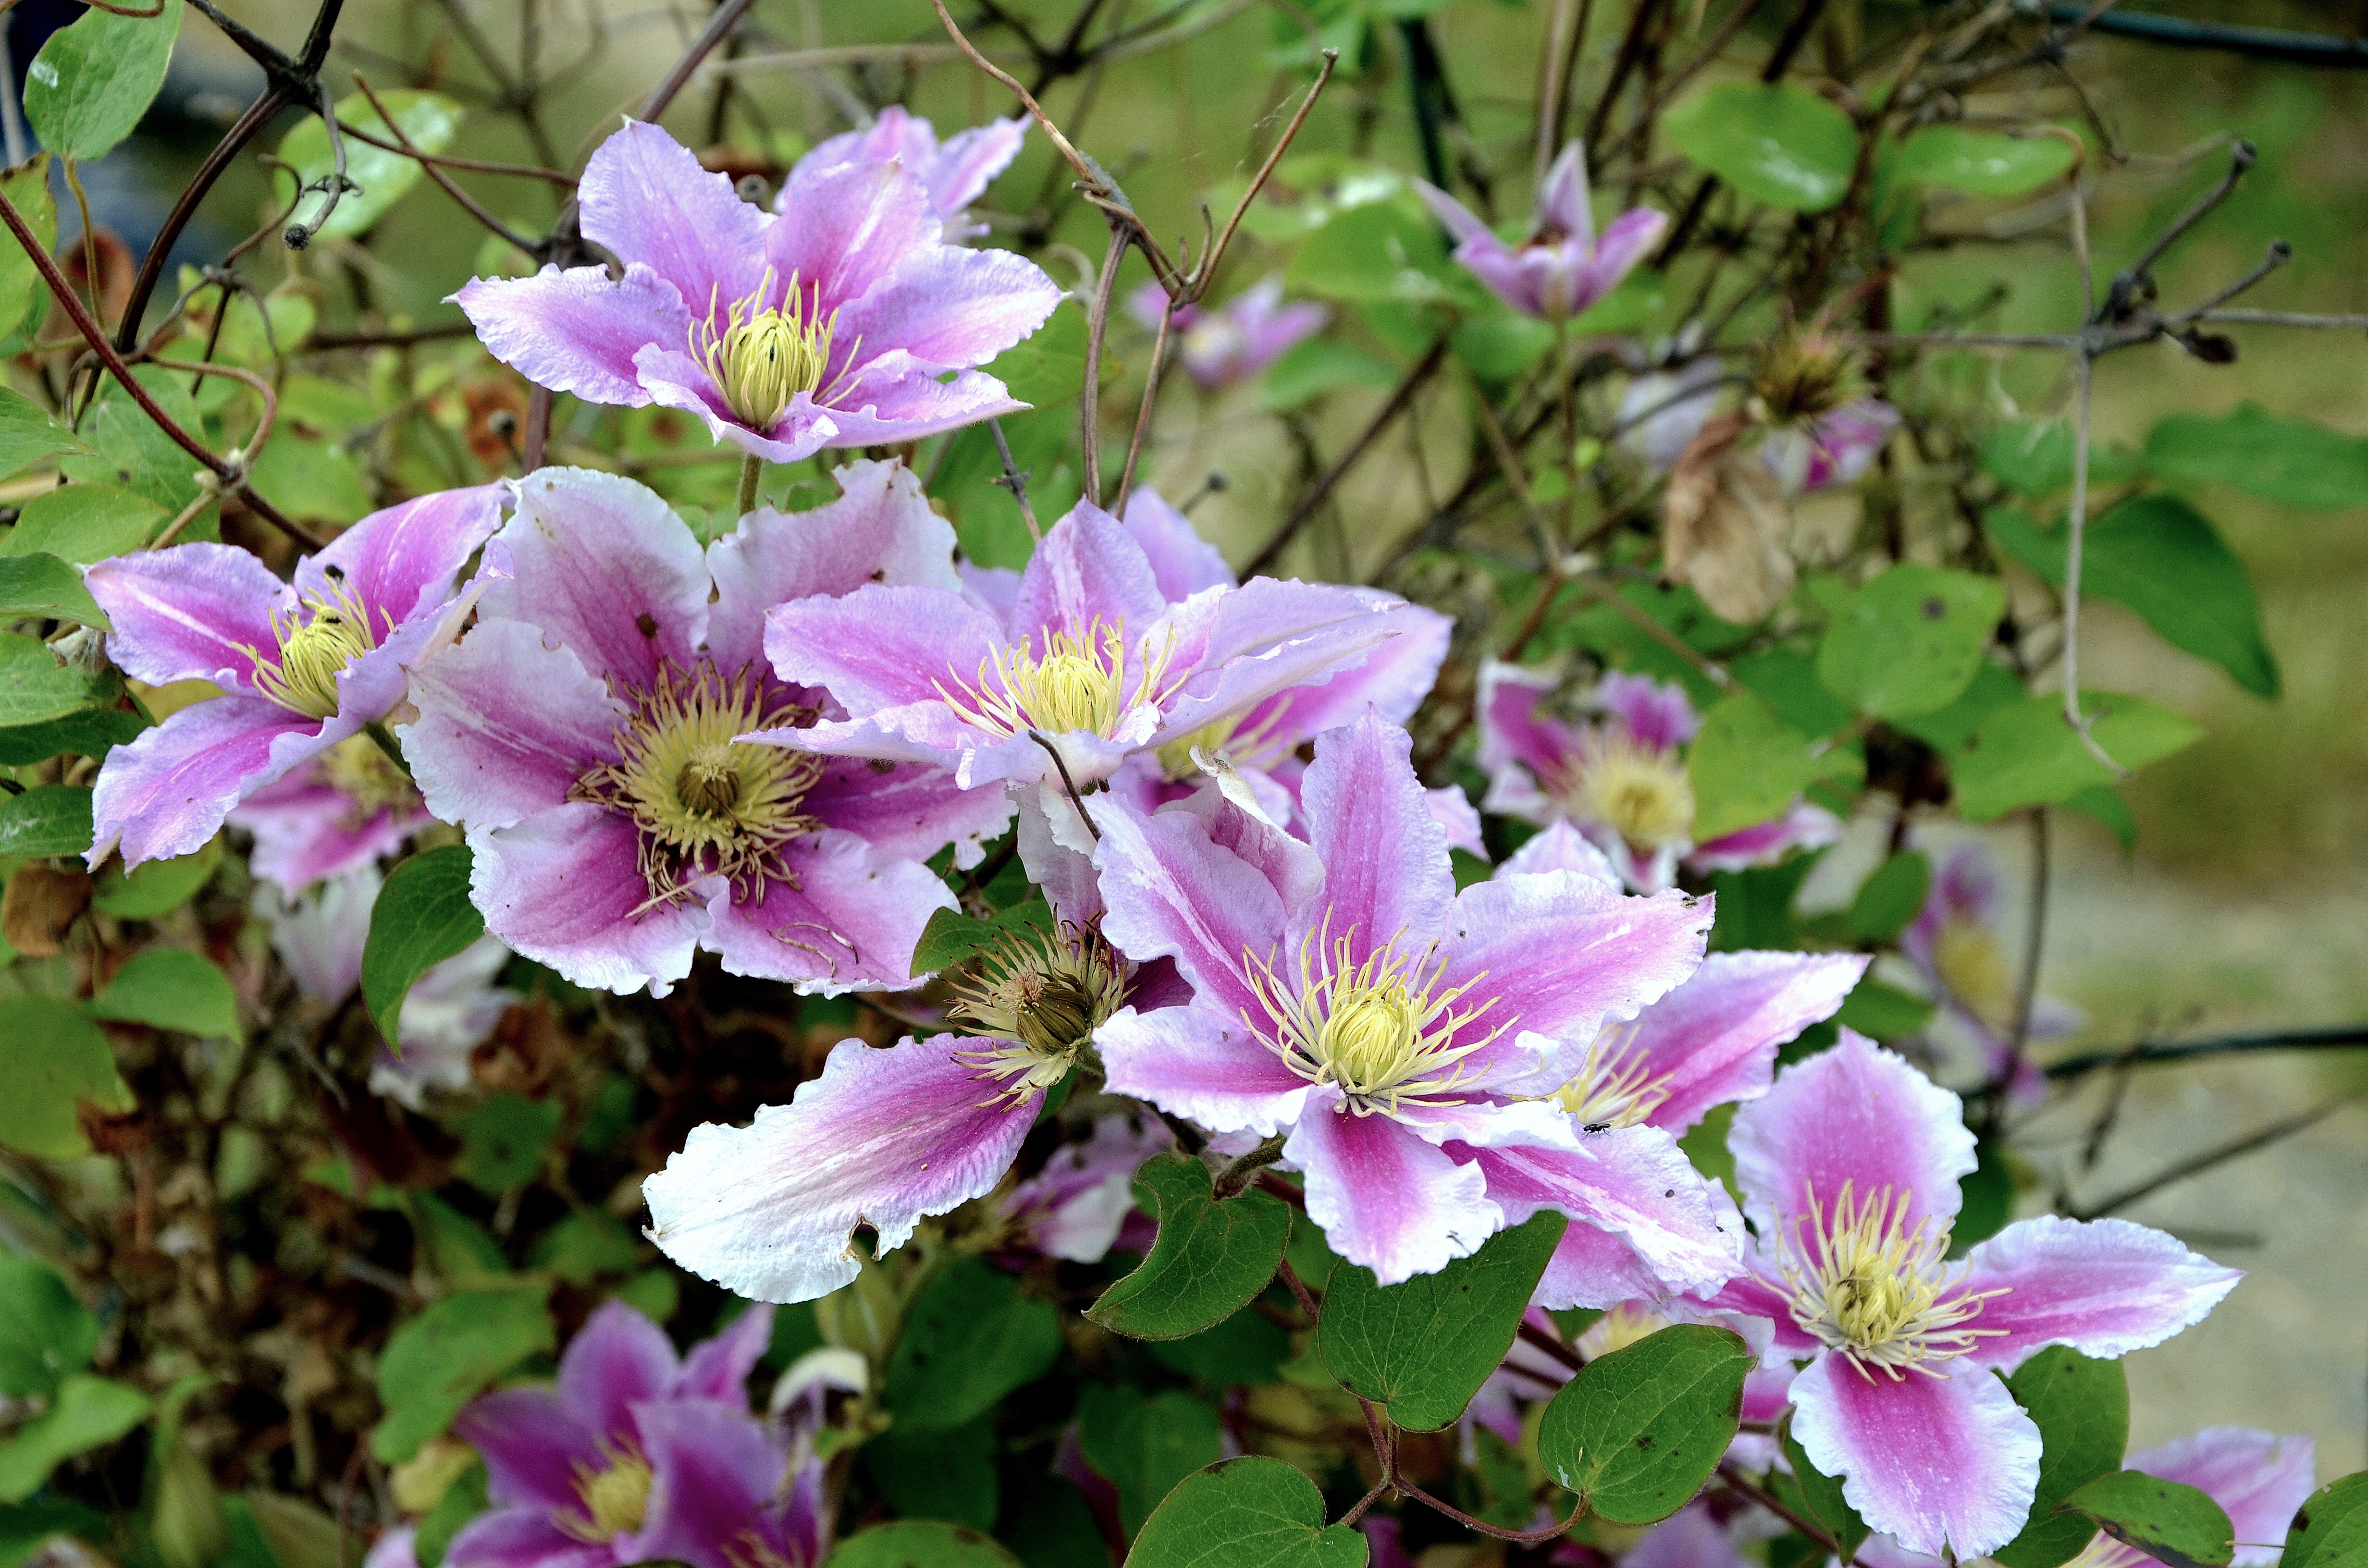
nature, blossom, plant, flower, bloom, botany, climber, flora, wildflower, shrub, clematis, flowering plant, land plant